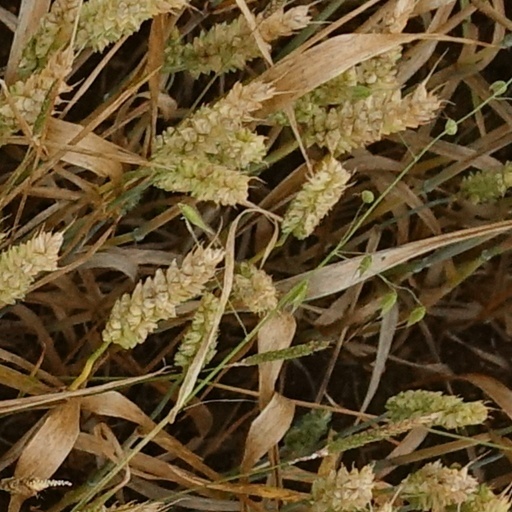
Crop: wheat